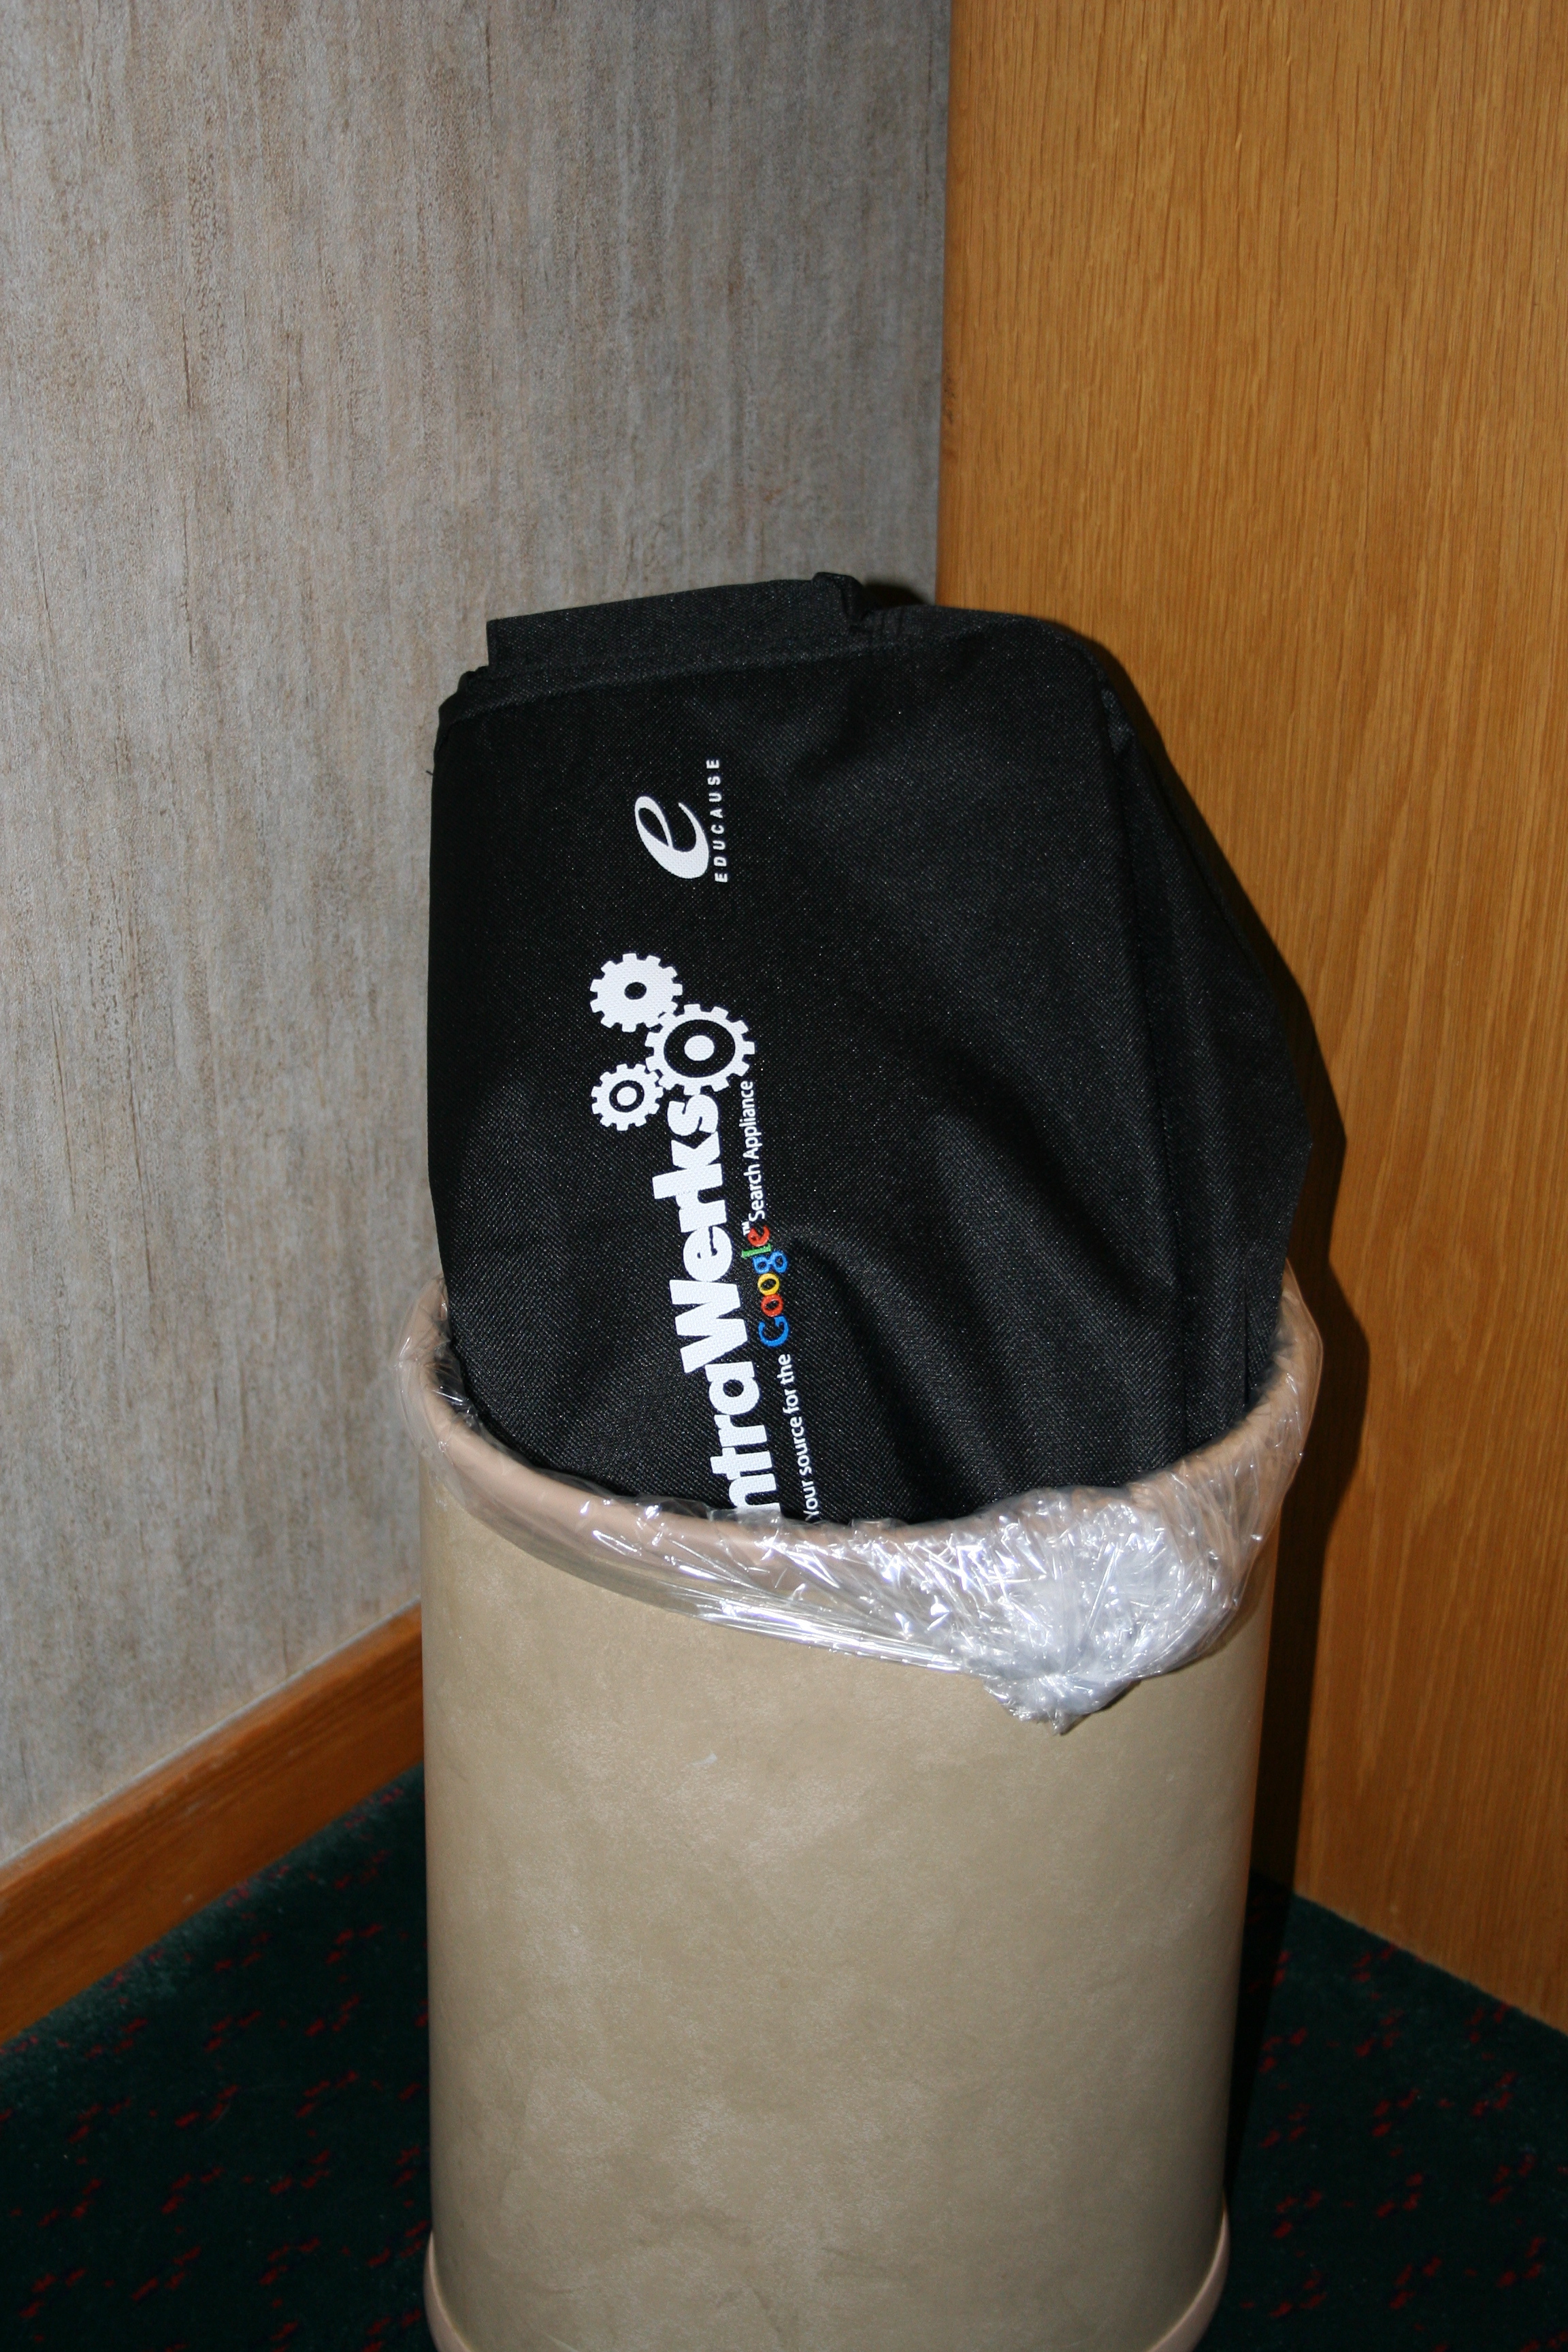
clothing, material, laundry, colorado, footwear, conferencebag, sac05, man made object